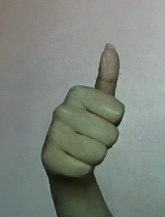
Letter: aleff